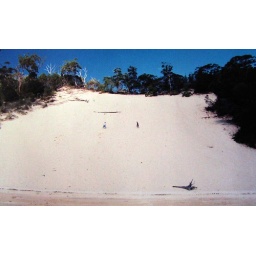
The boys playing in the huge sand hills of Moreton Island